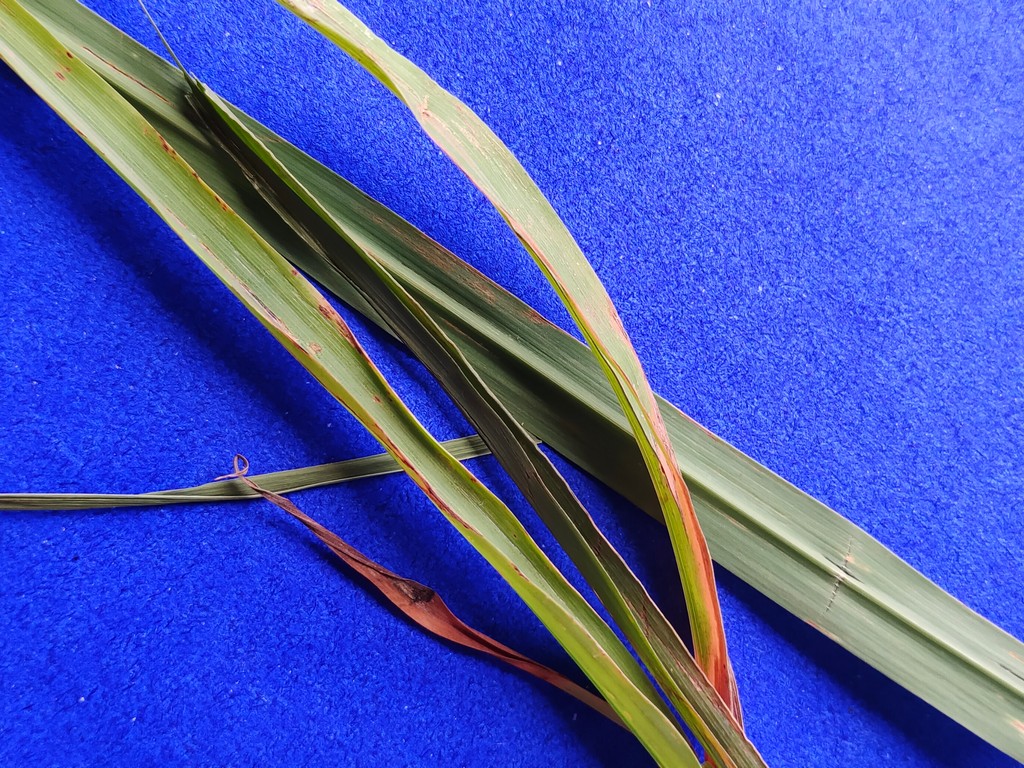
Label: Unhealthy